Azubuko Udah

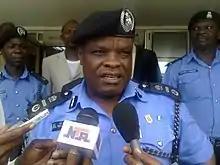

Mr. Udah is a prominent member of several professional bodies among which are Nigerian Bar Association, International Bar Association, International Association of Chiefs of Police and the National Organization of Black Law Enforcement Executives.